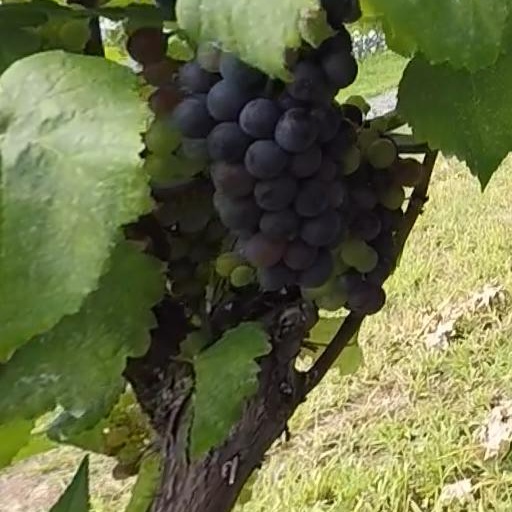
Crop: grape